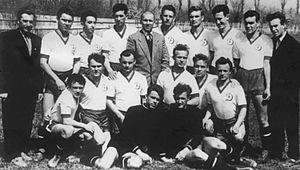
Le Dinamo Briansk est un club russe de football basé à Briansk fondé en 1931.